Ranpirnase

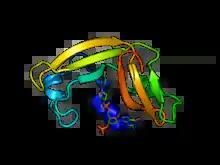
Crystallographic structure of ranpirnase in complex with RNA.

Ranpirnase is a ribonuclease enzyme found in the oocytes of the Northern Leopard Frog ("Rana pipiens"). Ranpirnase is a member of the pancreatic ribonuclease (RNase A) protein superfamily and degrades RNA substrates with a sequence preference for uracil and guanine nucleotides. Along with amphinase, another leopard frog ribonuclease, Ranpirnase has been studied as a potential cancer and antiviral treatment due to its unusual mechanism of cytotoxicity tested against transformed cells and antiviral activity.